Two Songs for Voice, Viola and Piano

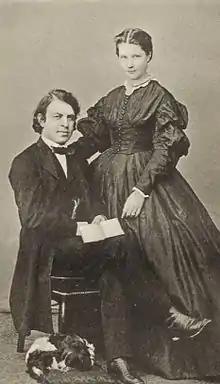
Joseph Joachim and his wife Amalie, to whom the songs were dedicated

Two Songs for Voice, Viola and Piano, Op. 91, were composed by Johannes Brahms for his friends Joseph Joachim and his wife Amalie. The text of the first song, "Gestillte Sehnsucht" (Longing at rest), is a poem by Friedrich Rückert, composed in 1884. The text of the second, "Geistliches Wiegenlied" (Sacred lullaby) was written by Emanuel Geibel after Lope de Vega, and set to music in 1863. They were published together in 1884.